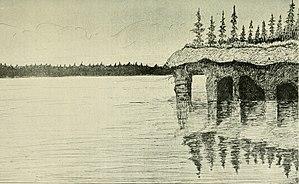
Le lac Kesagami est un plan d'eau douce du district de Cochrane dans le Nord-Est de l'Ontario, en Ontario, au Canada.